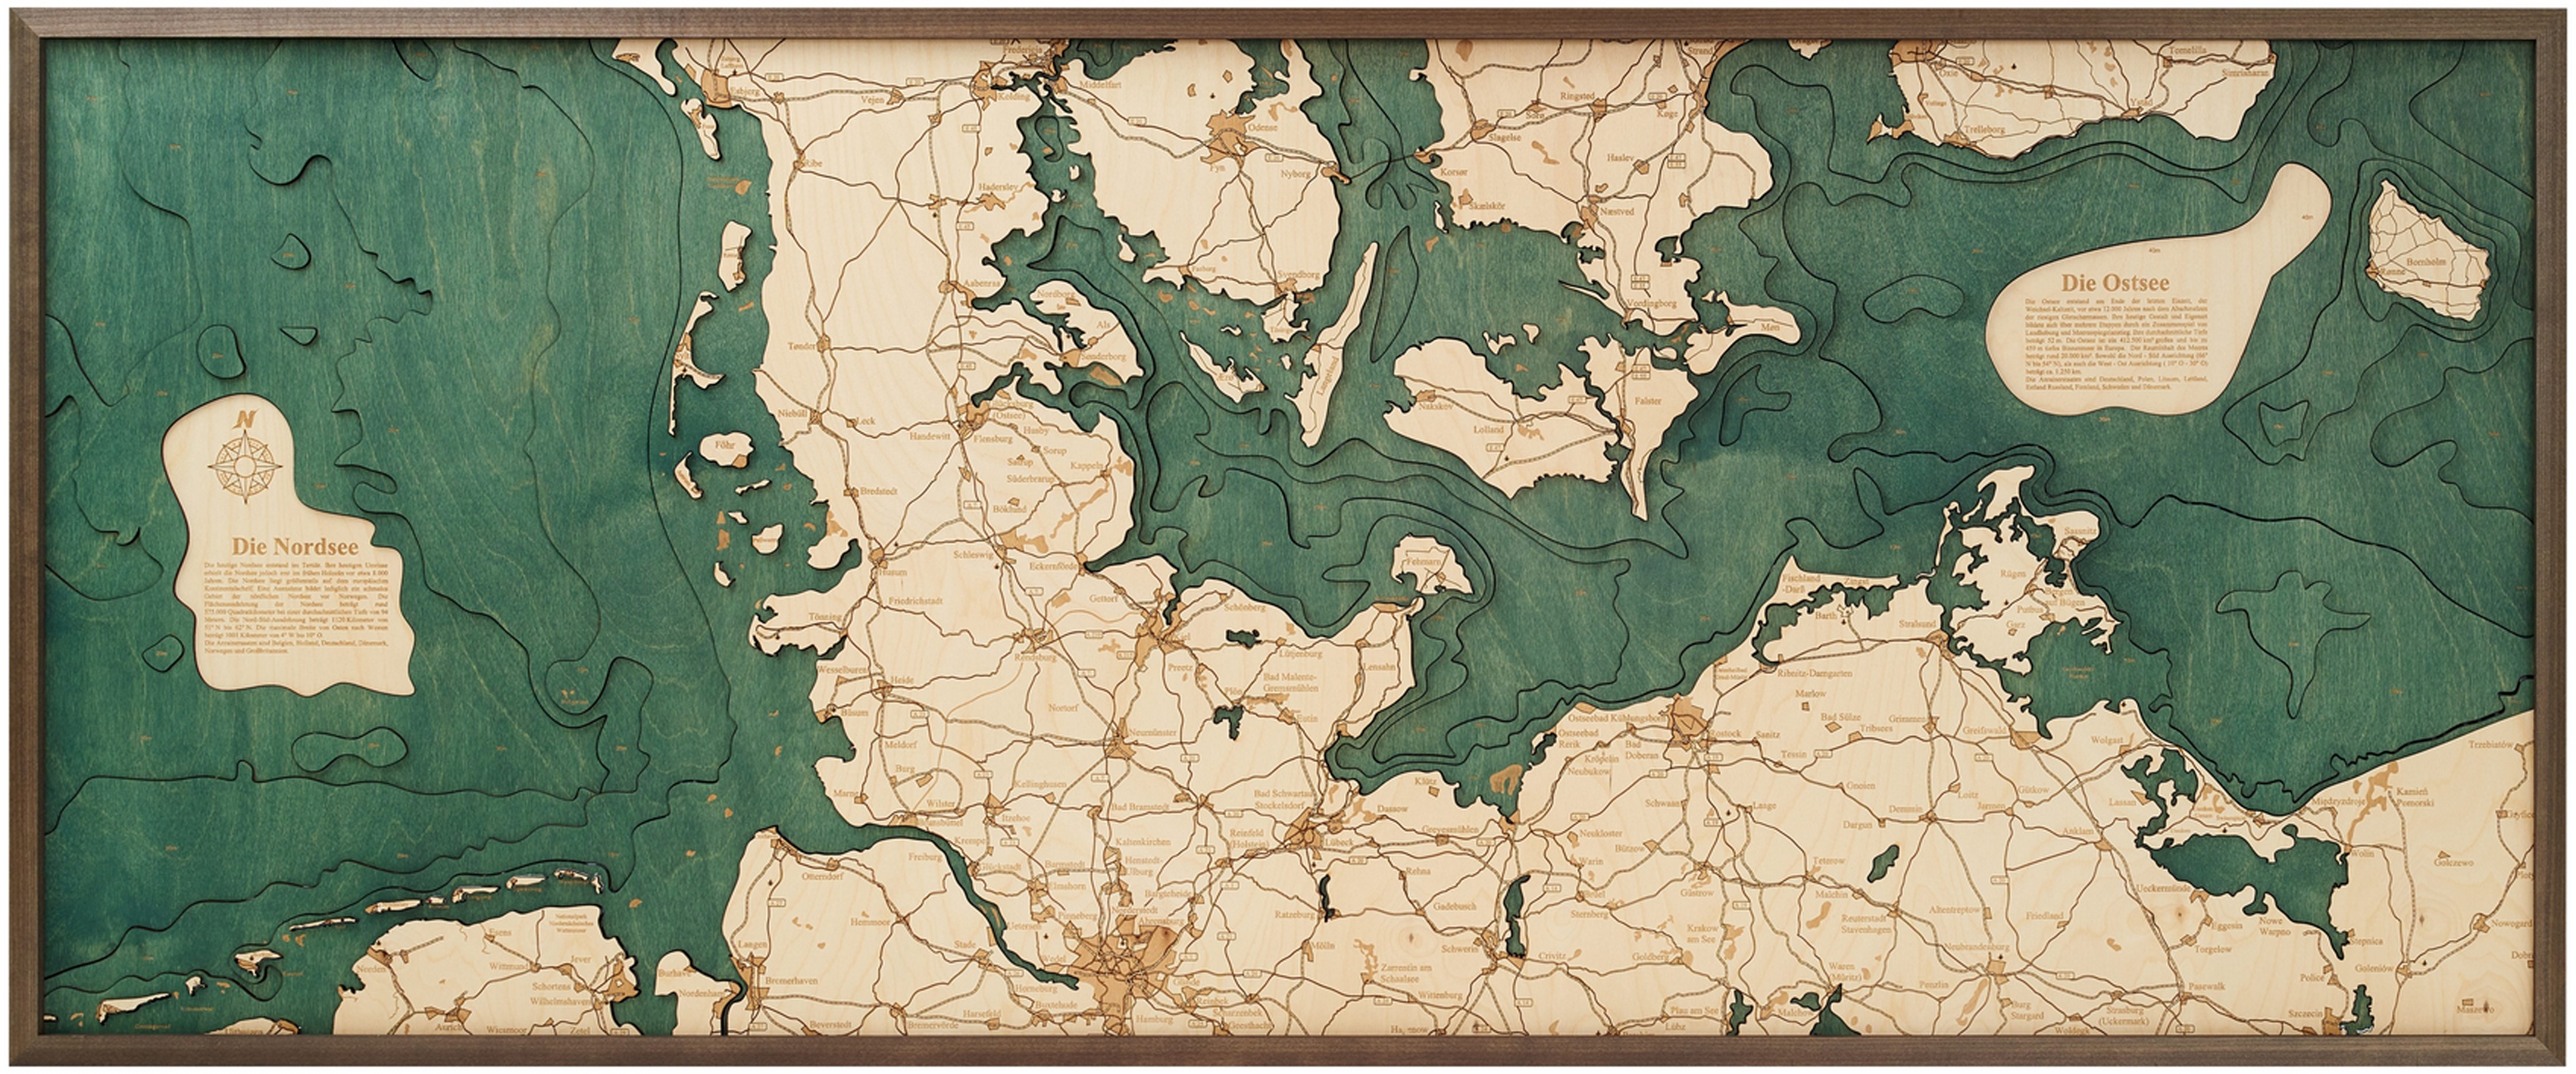
NORTH & BALTIC SEA 3D WOODEN WALL MAP - Version XXL
Version XXL Width : 60 in Height : 24 in Depth : 2 in Unique 3D wall map made of real wood Colored and finished in elaborate manual work Delivery includes the matching wooden frame Directly from the manufacturer's workshop Exclusive combination of water and land Highest precision through innovative laser technology Genuine craftsmanship Made in Canada
Brand: Cutting Brothers - Your World in Wood
Category: Home & Garden > Decor > World Globes